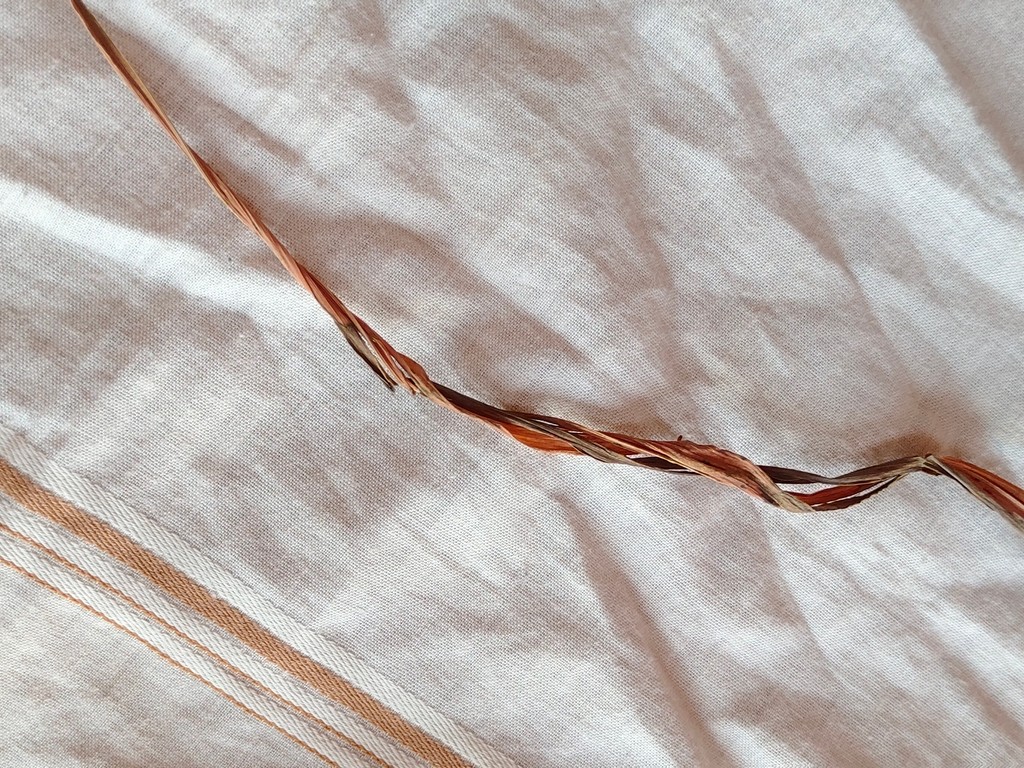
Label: Dried